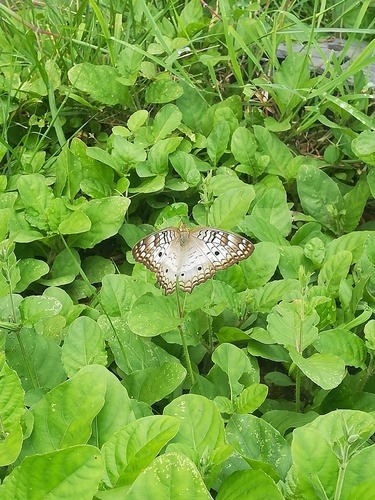
Scientific name: Anartia jatrophae
Common name: White peacock
Family: Nymphalidae
Order: Lepidoptera
Pollinator type: Primary pollinator
Habitat: Gardens, parks, and open areas
Geographic range: Southern United States to Argentina
Conservation status: Least Concern